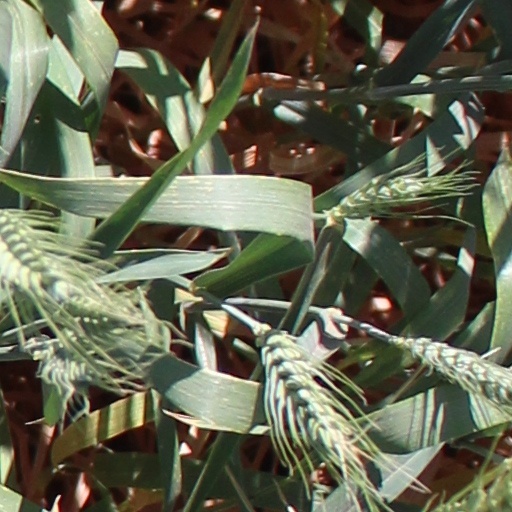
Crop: wheat